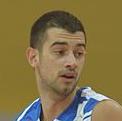
Age: 24